Colonial architecture of Indonesia

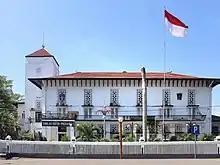
Padang City Hall, Padang

Various Dutch architects also made the Indies their architectural and engineering playground. This resulted to the introduction of architecture styles such as Nieuwe Zakelijkheid, De Stijl and Amsterdam School, most of which had survived and can be observed in design for colonial period offices, churches, public buildings and villas. Perhaps the highest form of "enlightenment" can be seen in Villa Isola, designed by Schoemaker in Bandung. Several architect such as C.P.W. Schoemaker and H.M. Pont also made an attempt on modernizing the indigenous architecture of Indonesia, by incorporating it with western modernity, paving the way for the creation of vernacular New Indies Style. The development of this architecture trend paralleled the growth of Delft School of the Netherlands. Bandung Institute of Technology, Pasar Gede of Solo and Pohsarang Church in Kediri are clear example of this experiment.